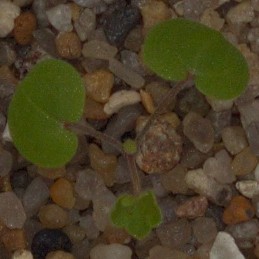
Label: smallflowered_cranesbill